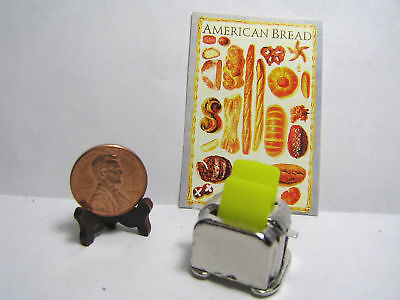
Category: toaster